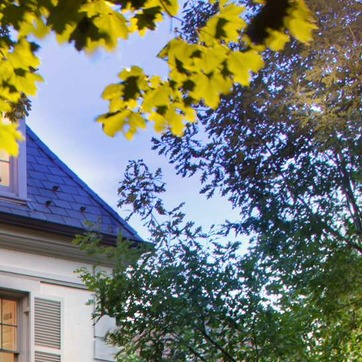
Material: sky